West Thorney

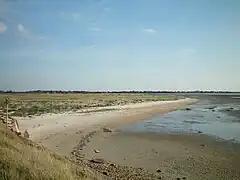
Pilsey Island seen from the Thorney Island sea wall

Pilsey Island is a small island in Chichester Harbour, just off the south eastern tip of Thorney Island. The island is an RSPB nature reserve and a designated Local Nature Reserve.